Philip Rounseville Alger

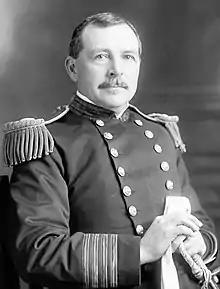

Philip Rounseville Alger was born in Boston, Massachusetts. His father was the noted Unitarian minister William Rounseville Alger. He entered the U.S. Naval Academy in 1876 and graduated four years later at the head of his class. His first cruise, in Richmond, Virginia, took him to the Pacific station and to China. In 1882, Alger was ordered to the Bureau of Ordnance, Washington, D.C. This assignment exposed him for the first time to the field in which he was to later win marked distinction.